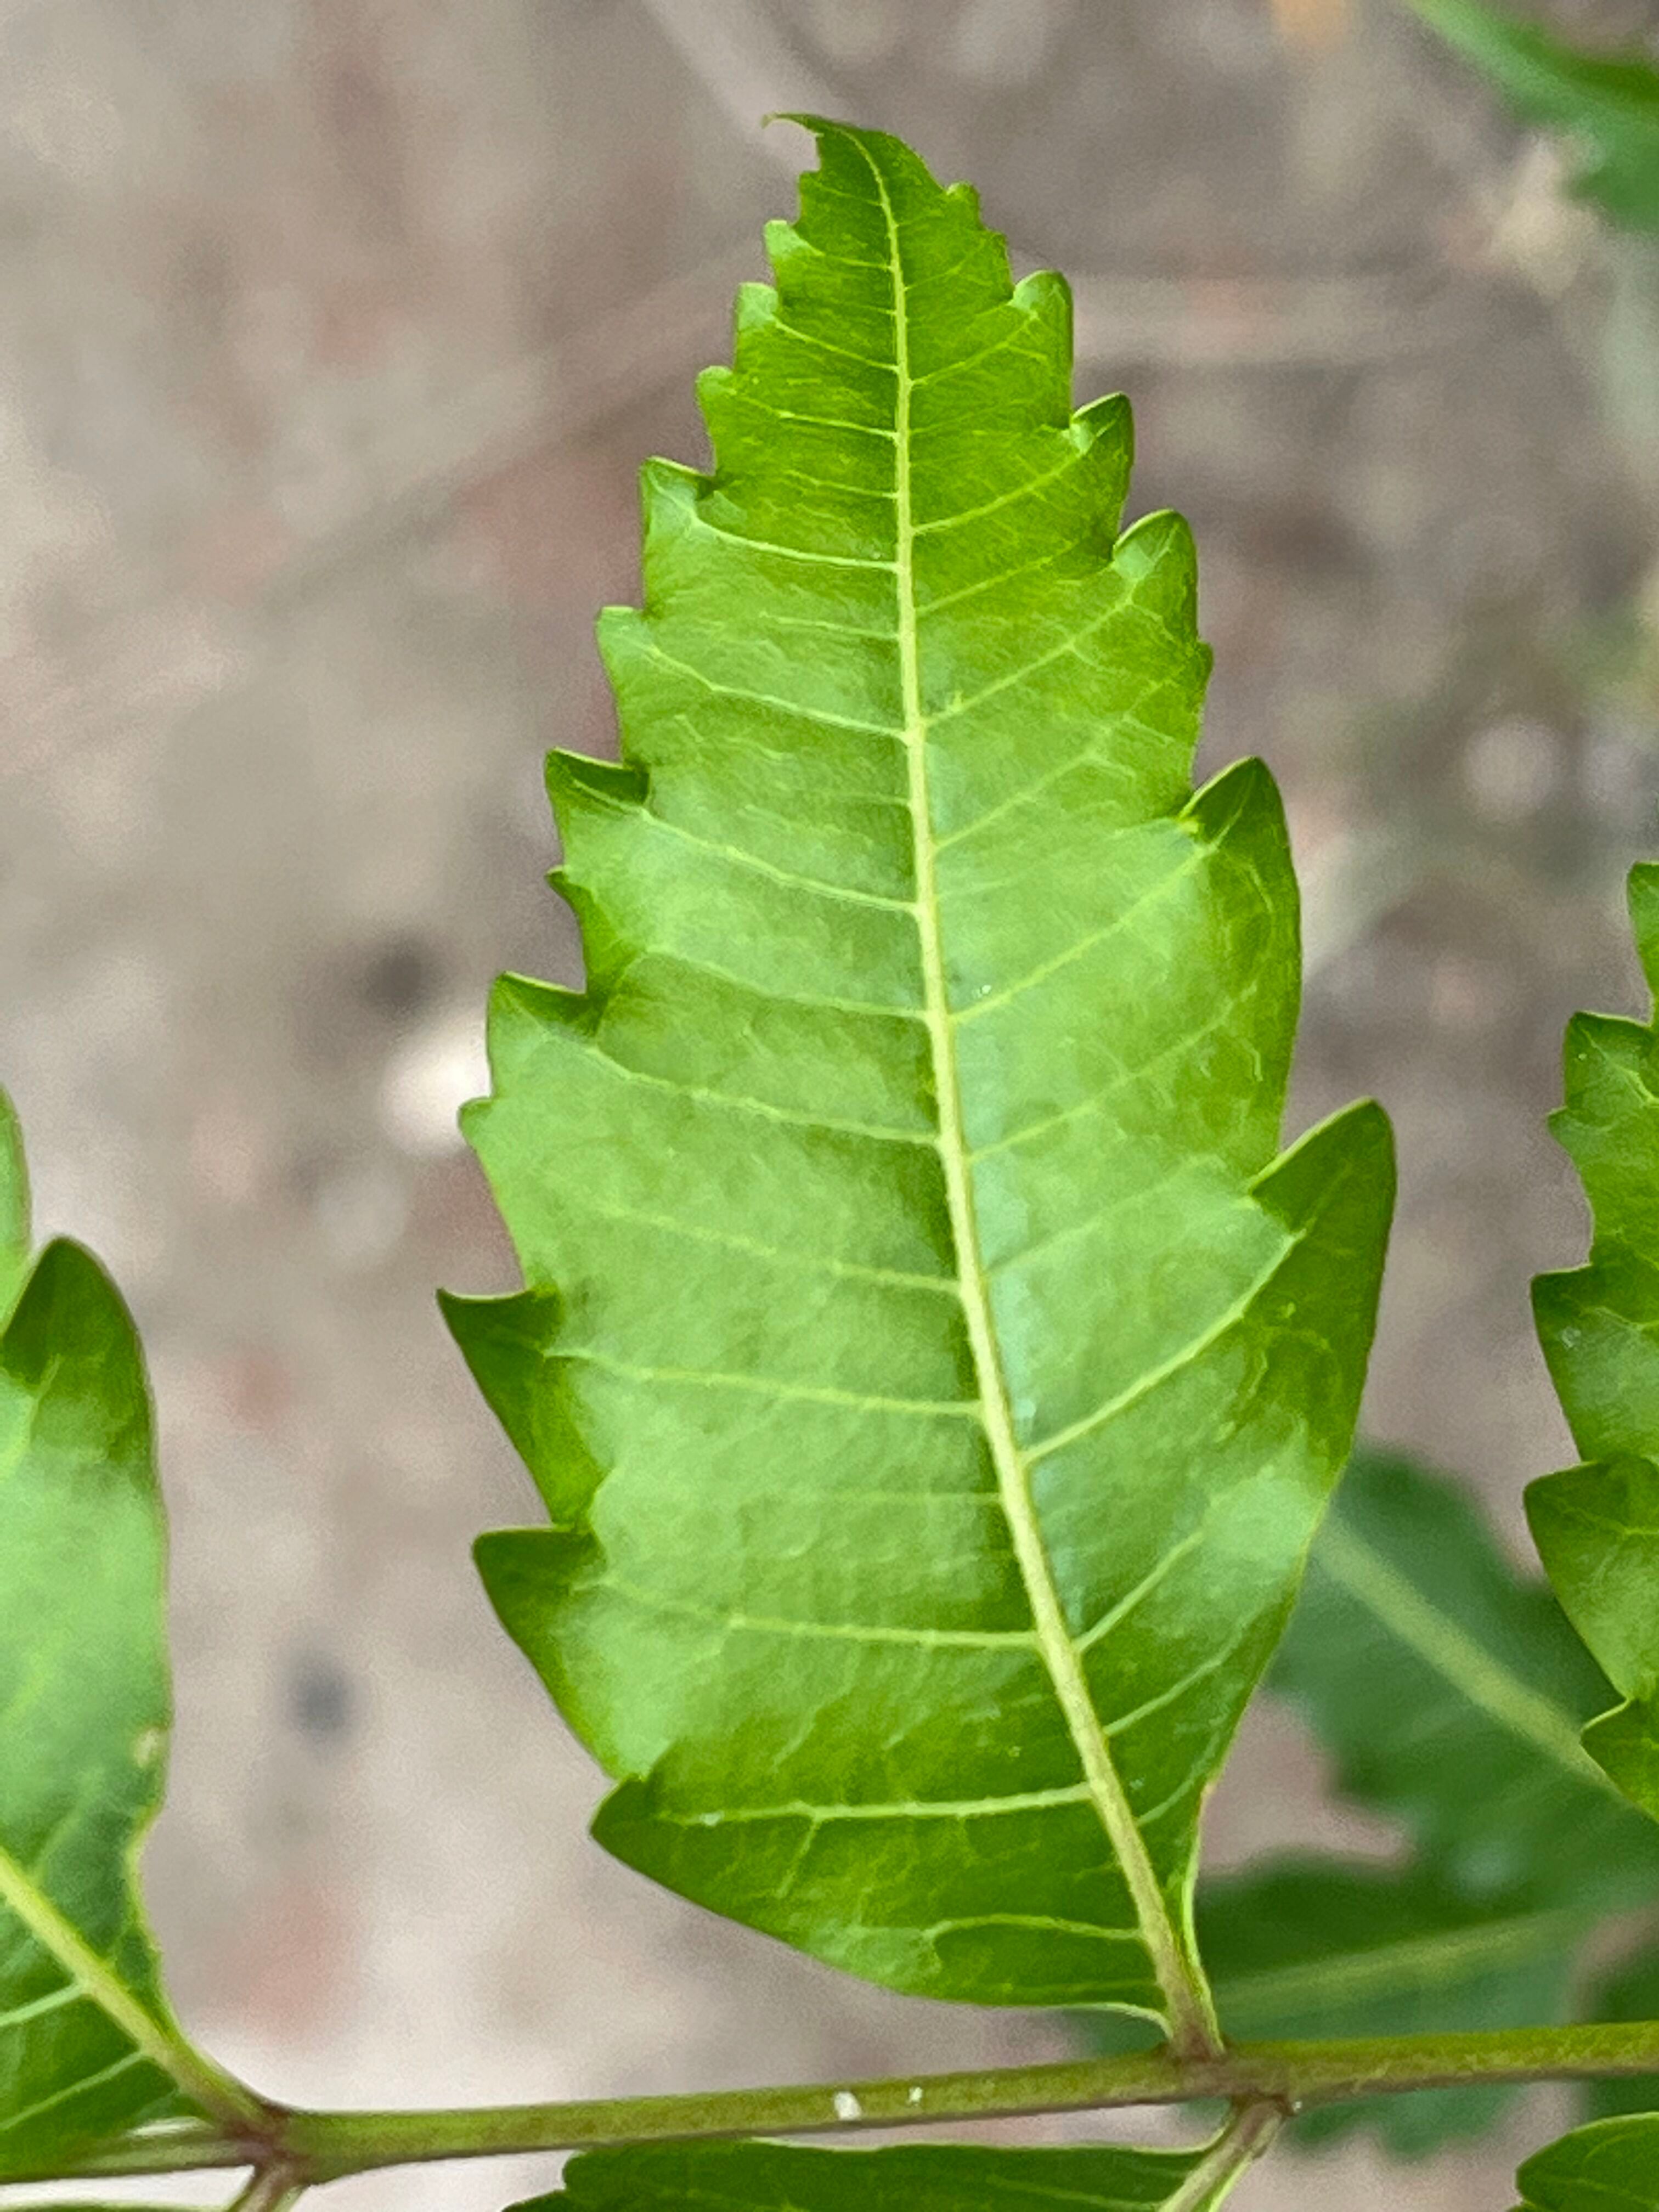
Plant species: azadirachta-indica